Advanced Civil Speed Enforcement System

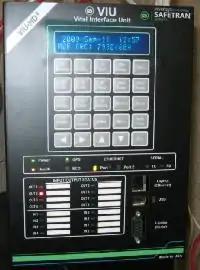
Safetran VIU-ACSES Field Encoder monitors wayside status information and sends track signal states through the ground network to locomotives.

The on-board equipment consists of a computer that also stores the route characteristics database, a distance measurement subsystem to track train position, an antenna subsystem for the track mounted balises, and a data radio subsystem for communication with wayside systems. In the cab, the driver has a consolidated display which displays the train's ACSES target speed along with the cab signal speed and other useful operating information.